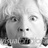
Emotion: surprise